Chemical bombing of Sardasht

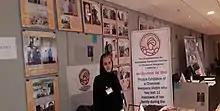
Organisation for the Prohibition of Chemical Weapons Sardasht victims exhibition

Because Sardasht was not considered a military target, the population was both unprotected and unprepared for a chemical weapons assault. Living close to the border and the war front, citizens had become accustomed to Iraqi bombardment with conventional weapons. However, people later told physicians that they did not know that the bombs carried chemical weapons; in fact, at first, they had been relieved when the bombs did not explode.